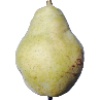
Label: Pear Williams 1